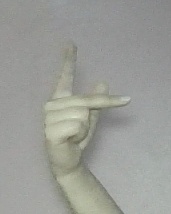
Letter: dha